Dundee (UK Parliament constituency)

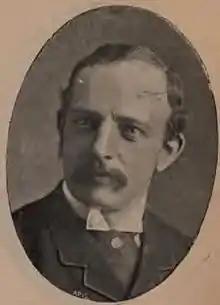
Robertson

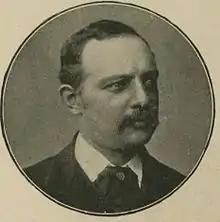
Robertson

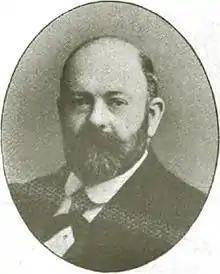
Wilkie

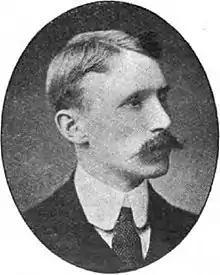
Stuart

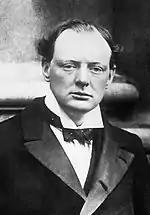
Churchill

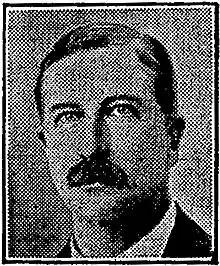
Pilkington

In 1918 Wilkie and Churchill were officially supported by the Dundee Unionist Party Association in addition to their own party organisations.